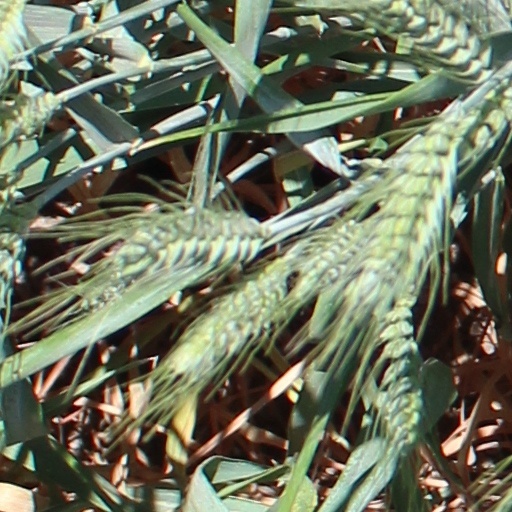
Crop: wheat